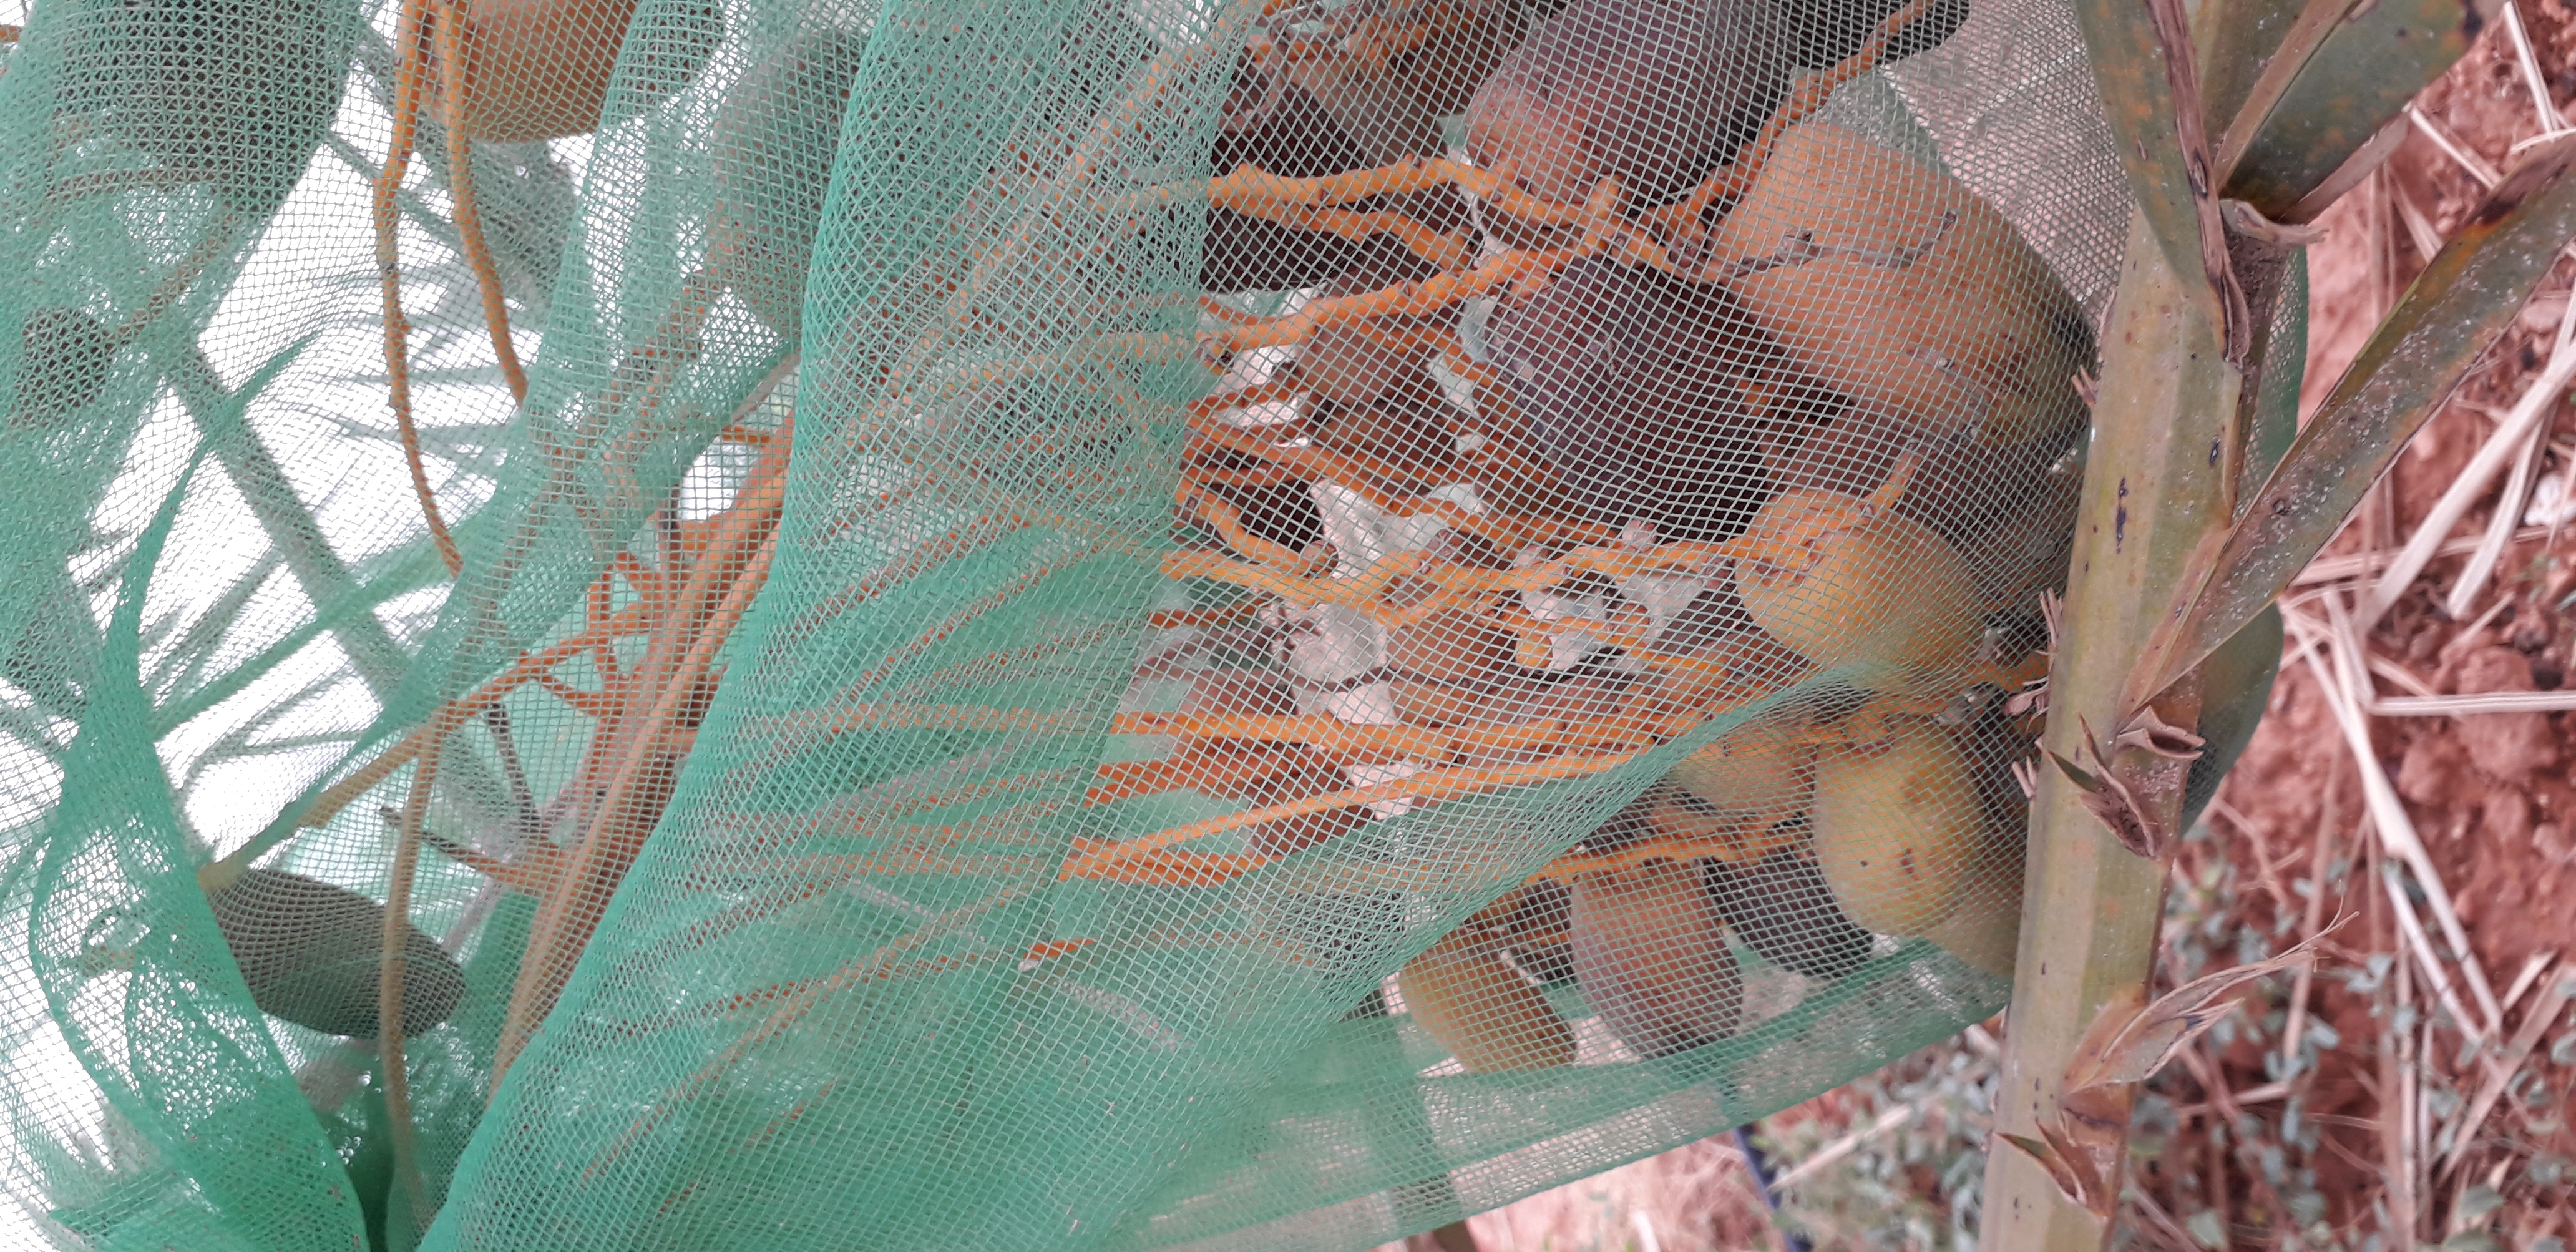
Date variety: Boumajhoul